Responsibility for the Holocaust

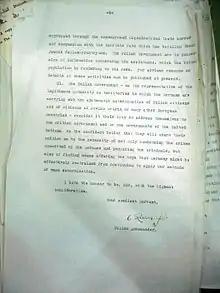
Last page of "Raczyński's Note", official note of Polish government-in-exile to Anthony Eden on 10 December 1942

On 10 August 1942, the Riegner Telegram to New York described the Nazi plan to murder all the Jews in the occupied states by deporting them to concentration camps in the east, to be exterminated in one blow, possibly by prussic acid, starting at autumn 1942. It was released in the United States by Stephen Wise of the World Jewish Congress in November 1942 after a long wait for permission from the government. This led to attempts by Jewish organizations to put President Roosevelt under pressure to act on behalf of the European Jews, many of whom had tried in vain to enter either Britain or the U.S.